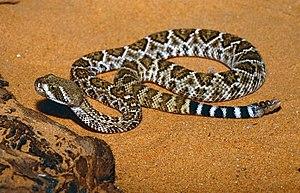
Crotalus atrox, également appelé Crotale diamantin de l'Ouest ou Crotale du Texas, est une espèce de serpents de la famille des Viperidae. Il se rencontre sur une large bande dans le sud-ouest des États-Unis et dans le nord du Mexique où il fréquente différents milieux tels des déserts, des broussailles, des forêts… Actif de mars à octobre, il est plutôt diurne au printemps et en automne mais devient nocturne sur les fortes chaleurs estivales. L'hiver, il hiberne dans le sol, parfois en compagnie d'autres serpents. Ce crotale atteint en général 120 voire 150 cm de long mais certains spécimens peuvent dépasser 2 m, et il pèse de 1,8 à 2,7 kg avec un record à 6,7 kg. La tête, nettement distincte du corps, présente un museau relativement arrondi et des yeux aux pupilles fendues. Le corps possède des écailles carénées et est généralement de couleur gris-brun ou brun, rosé, rouge, jaune ou blanc sale avec une série de 24 ou 25 taches foncées sur le dos de forme rectangulaire à hexagonale. La queue présente de 2 à 8 bandes noires bordées de blanc, juste avant la « sonnette ».